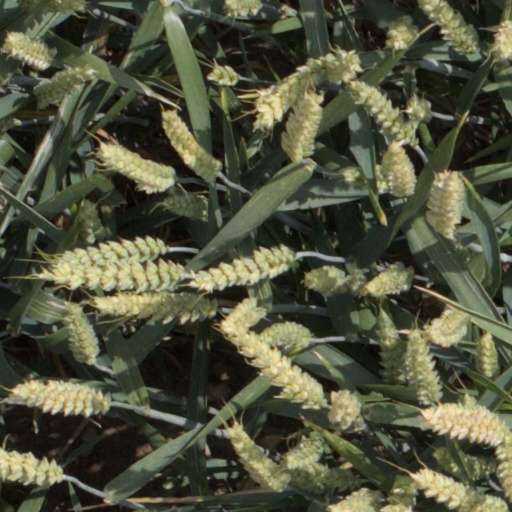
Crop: wheat